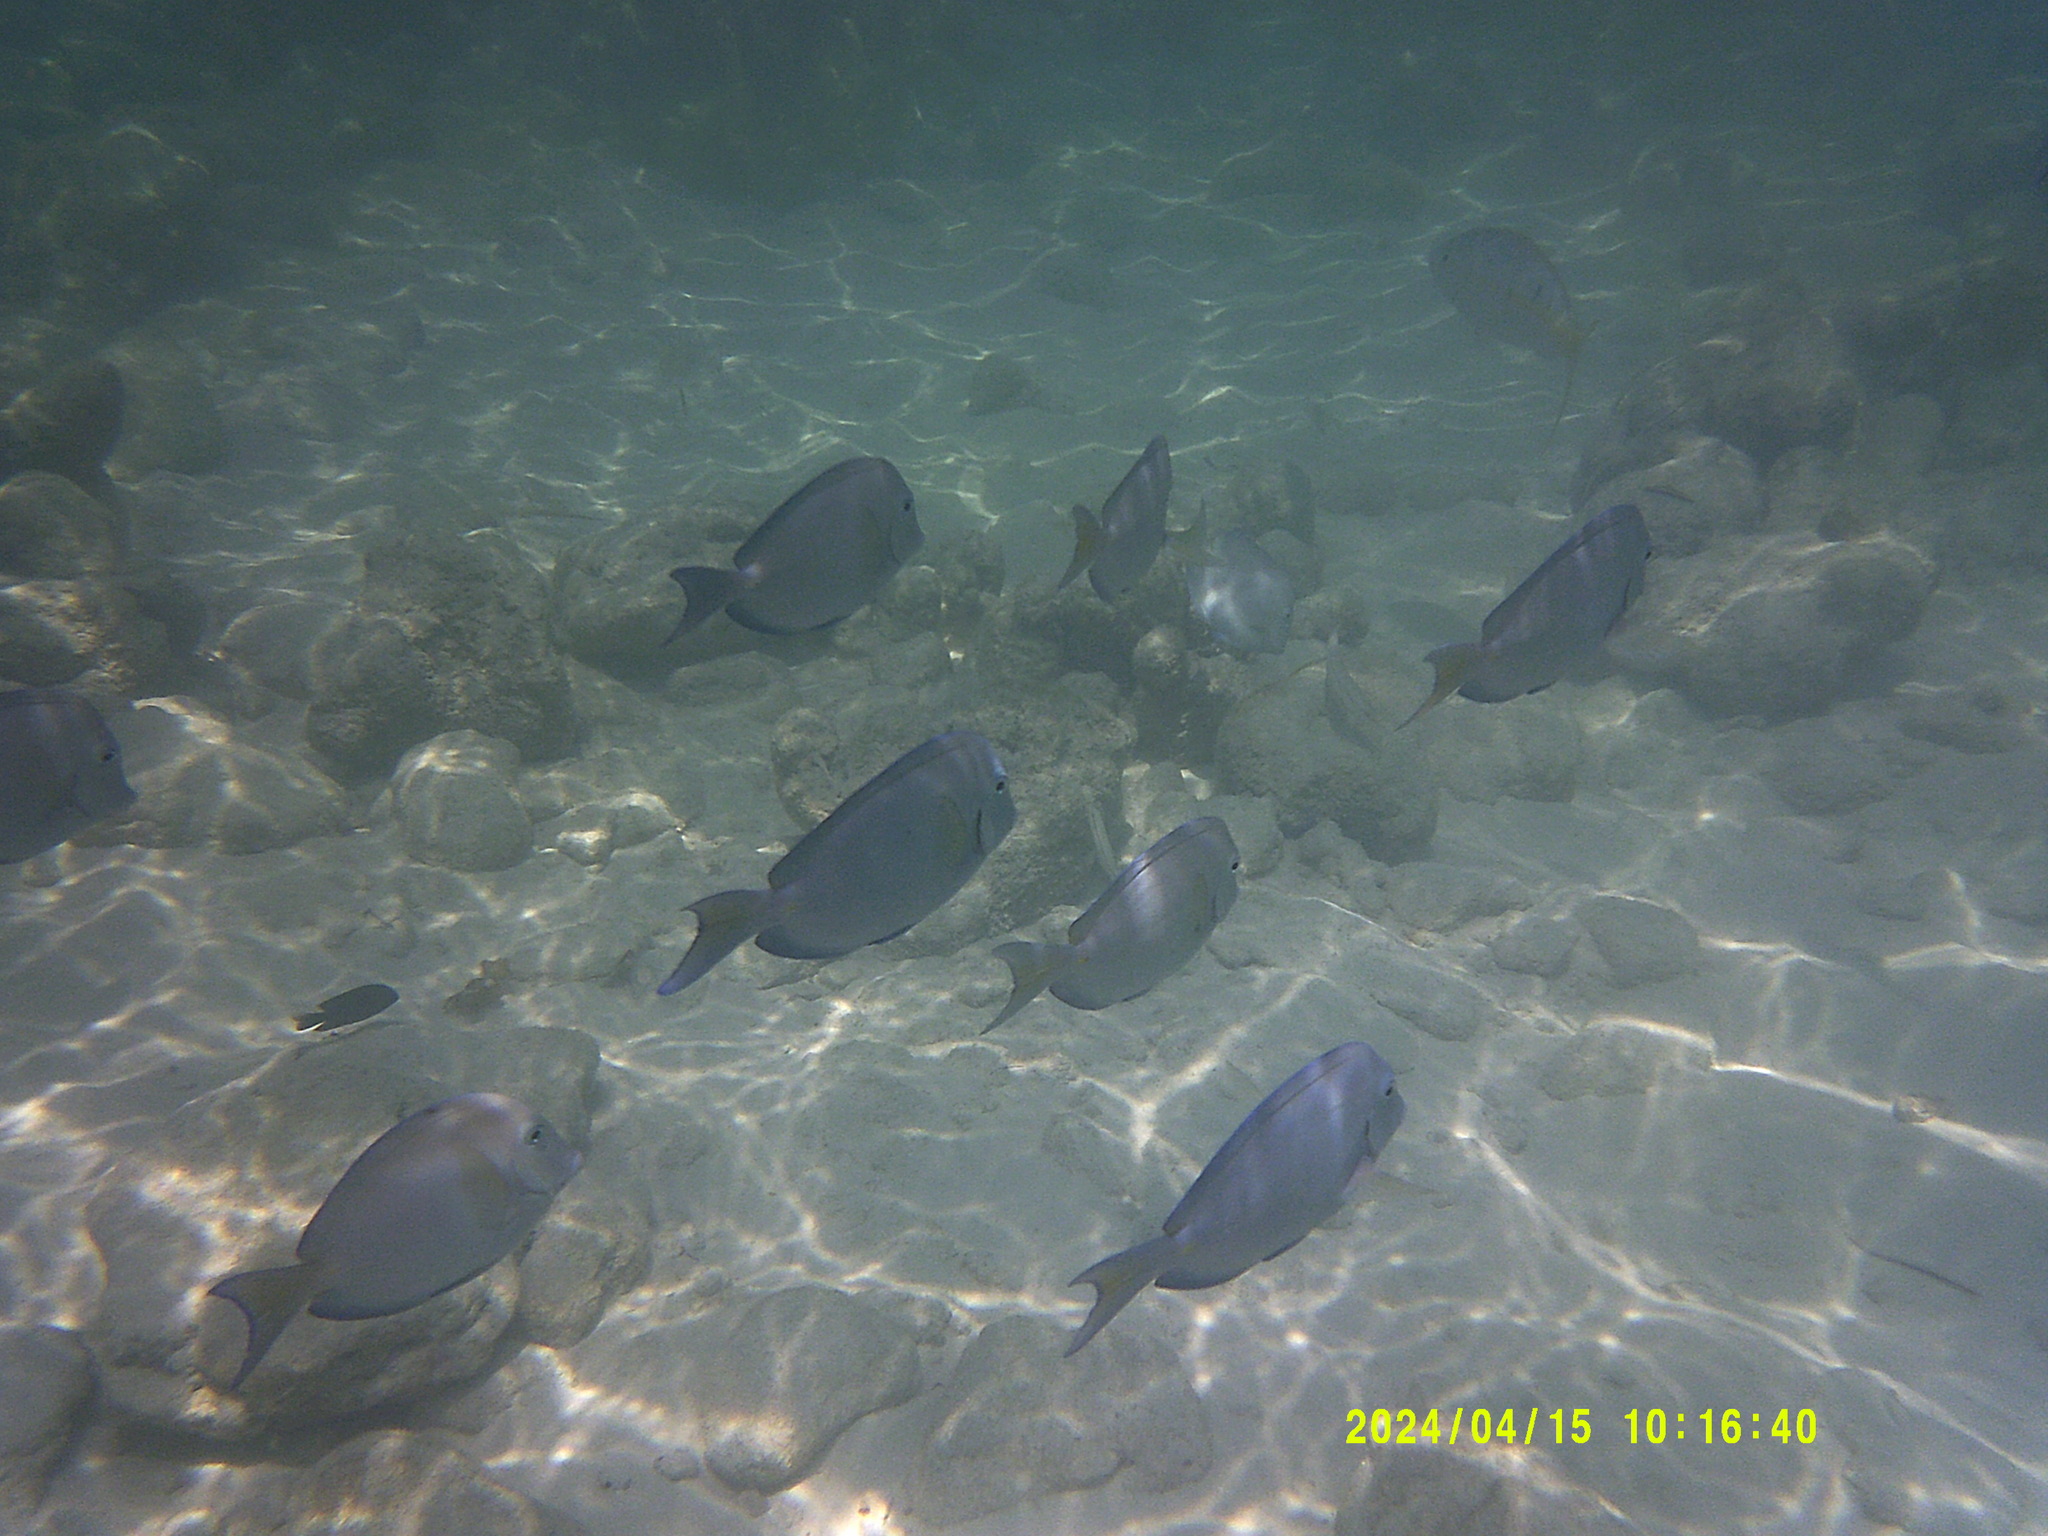
Acanthurus coeruleus (Atlantic Blue Tang)